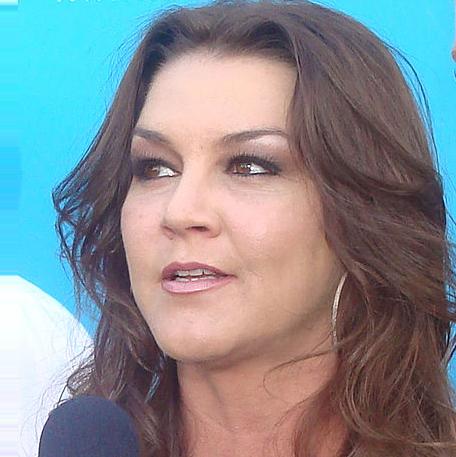
Age: 36